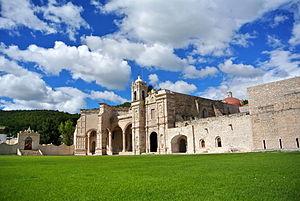
Selon le site officiel du Secrétariat du Tourisme, en juin 2019 le Mexique comptait 121 pueblos mágicos répartis dans 31 états de la fédération.